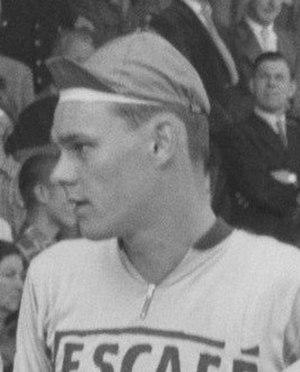
Rolf Graf, né le 19 août 1932 à Unterentfelden et mort le 18 janvier 2019 à Baden, est un coureur cycliste professionnel suisse.